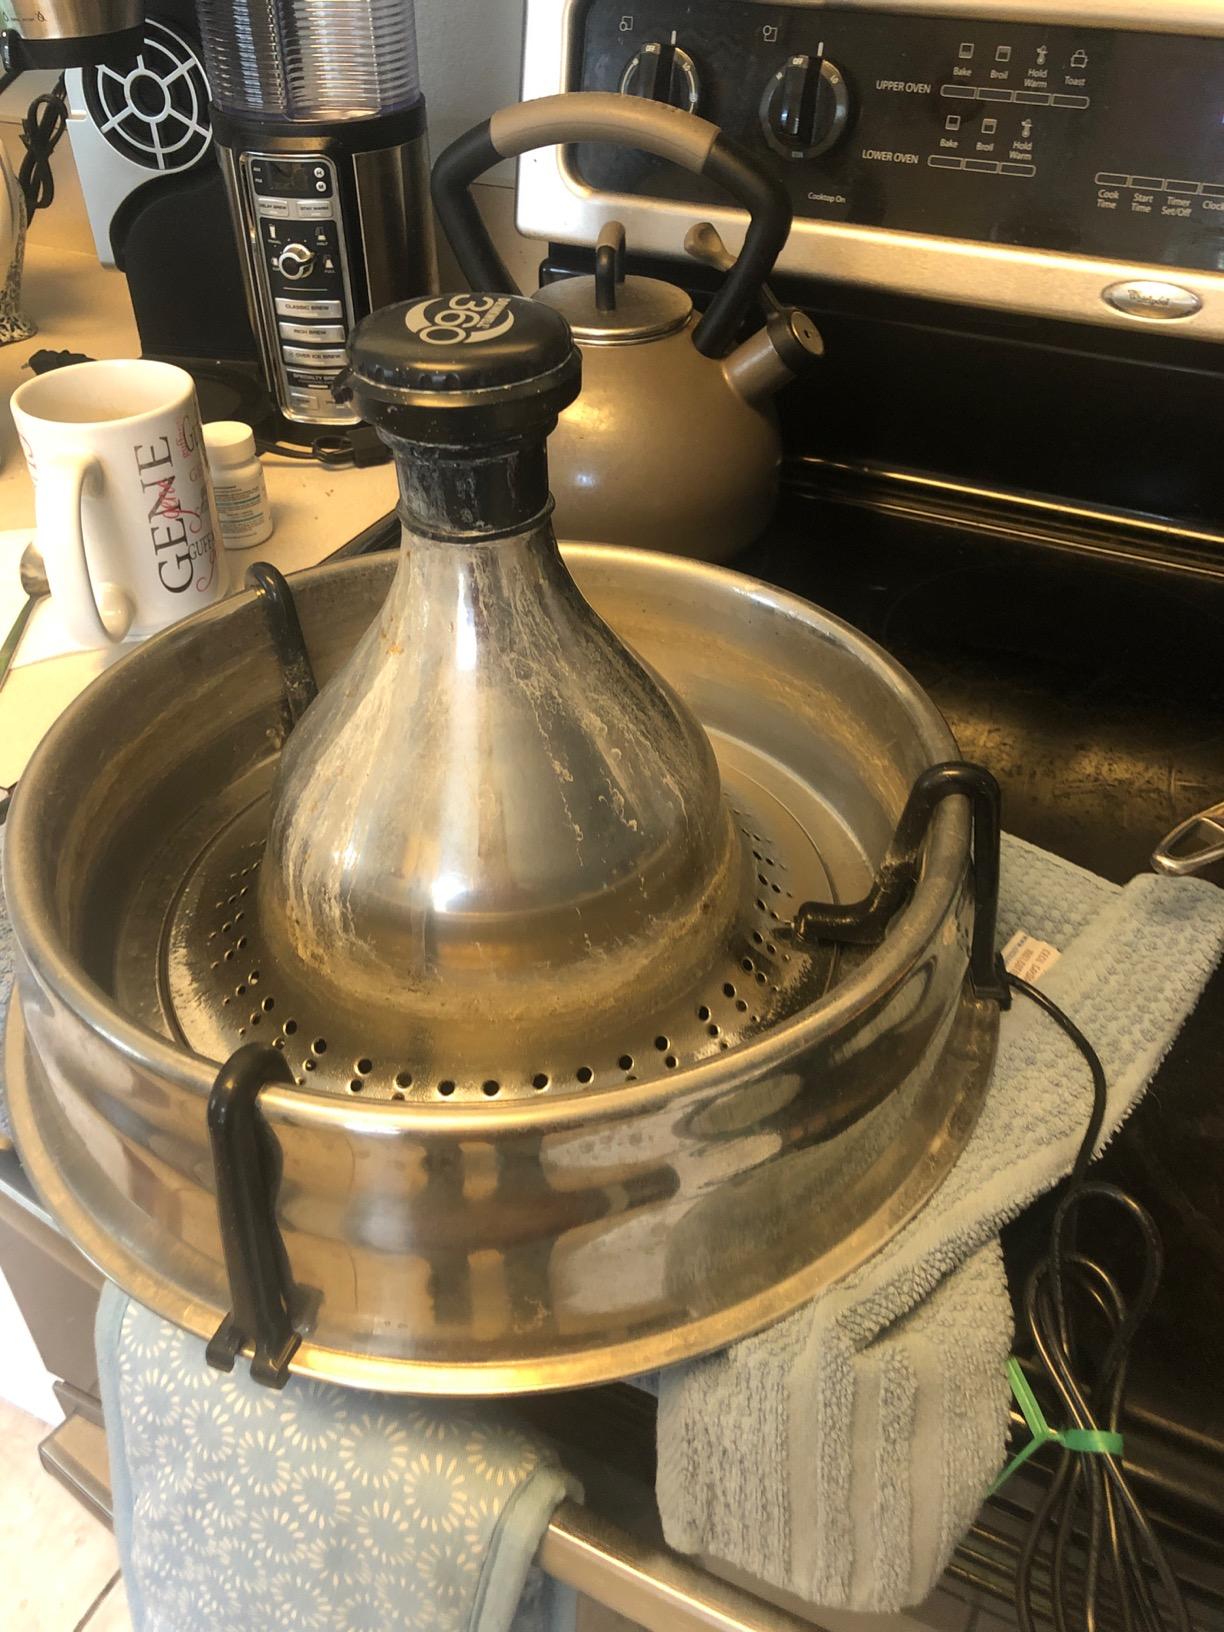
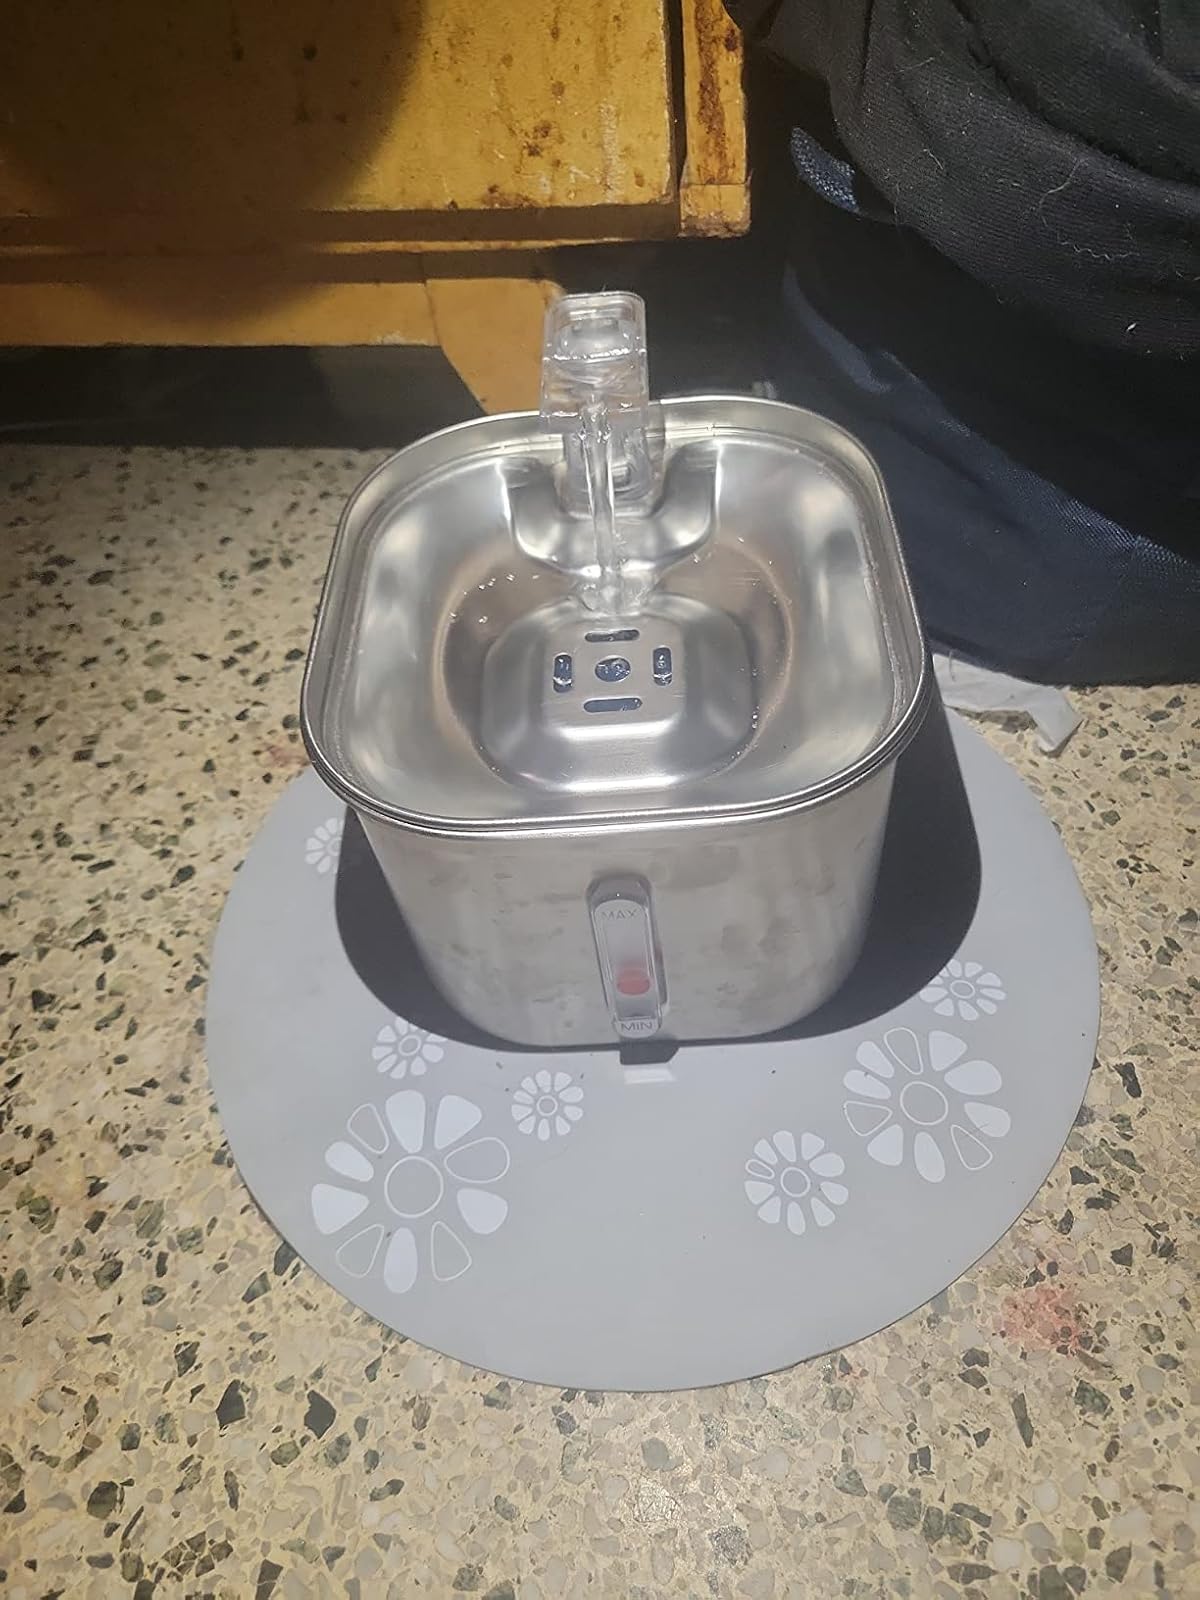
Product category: items_bowl
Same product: no